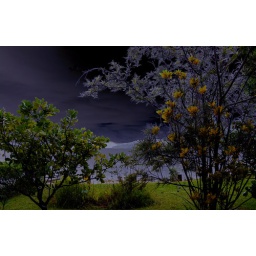
With lake in back ground